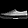
Label: Sneaker